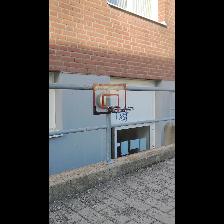
Label: NonHuman